Rob Hudson

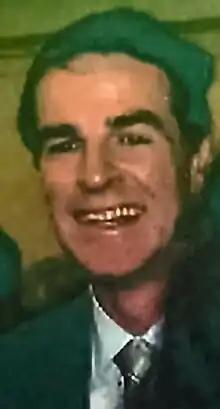
Hudson as Member for Bentleigh (2004)

Robert John "Rob" Hudson (born 9 December 1955, in Melbourne, Victoria) is a former Australian politician. He holds honours degrees in social work and law, and was a member of the Victorian Legislative Assembly for the Labor Party. He was elected to the Bentleigh electorate in the 2002 state election defeating incumbent Inga Peulich, and was re-elected in 2006 before being defeated in 2010.